Payanangal Mudivathillai

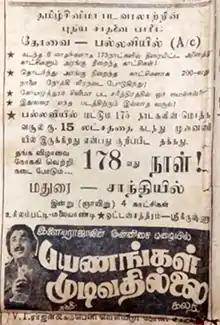
Theatrical release poster

Payanangal Mudivathillai is a 1982 Indian Tamil-language romantic drama film written and directed by R. Sundarrajan. The film stars Mohan and Poornima Jayaram, with Rajini, S. Ve. Shekher, Poornam Viswanathan, Rajesh and Goundamani in supporting roles. Its plot revolves around a woman who falls in love with a singer whom she helped to rise to fame but struggles to declare her love for him.